Sloth bear of Mysore

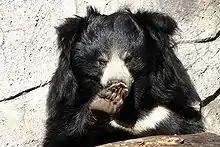
A sloth bear in the Frankfurt Zoo showing its claws

The bear began its attacks in the Nagvara Hills, east to the town of Arsikere, 167 kilometres north-west of Bangalore in Mysore State. It made its home in the numerous boulder strewn hillocks, from whence it would come down to forage in the fields. As its boldness increased, it began harassing people in both daylight and night-time hours.